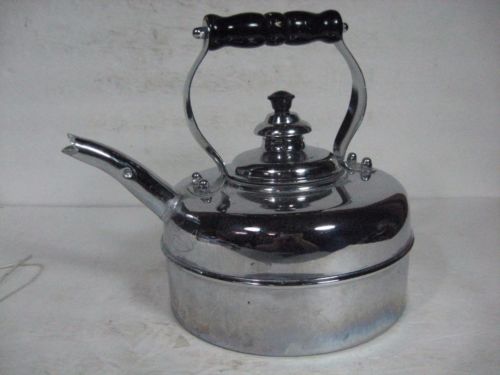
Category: kettle